Rika Nomoto

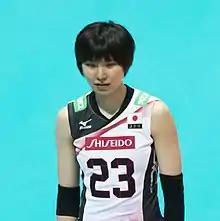
Nomoto in 2017

Rika Nomoto (born 21 September 1991) is a Japanese volleyball player. She is part of the Japan women's national volleyball team. She competed at the 2017 FIVB Volleyball Women's World Grand Champions Cup, and the 2017 FIVB Volleyball World Grand Prix.